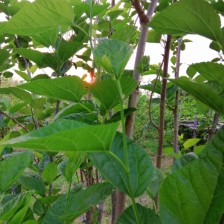
Variety: BlackAustralia